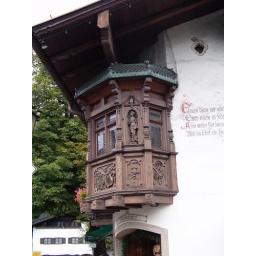
a window on the corner of a building in the CBD